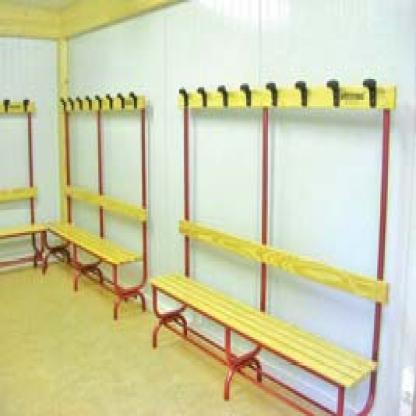
Scene: Indoor